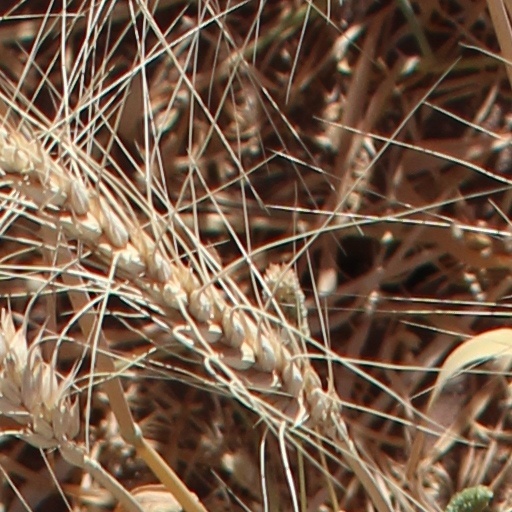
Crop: wheat